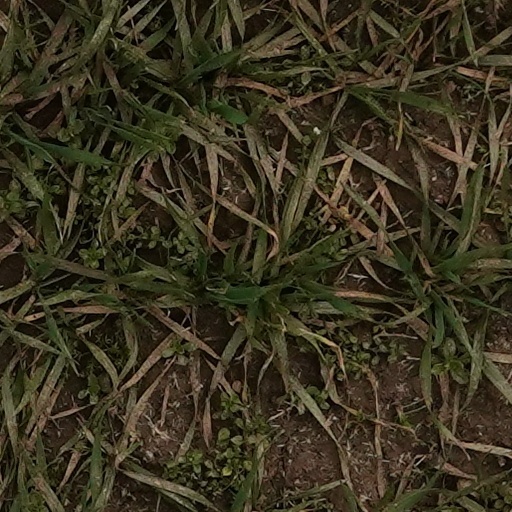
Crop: wheat